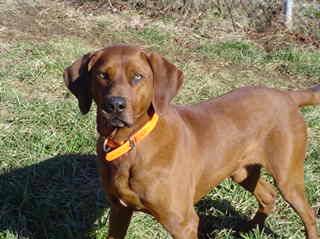
Label: dog